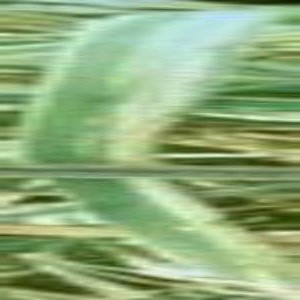
Disease: Bacterialblight